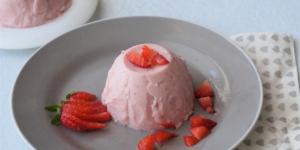
panna cotta de fresa